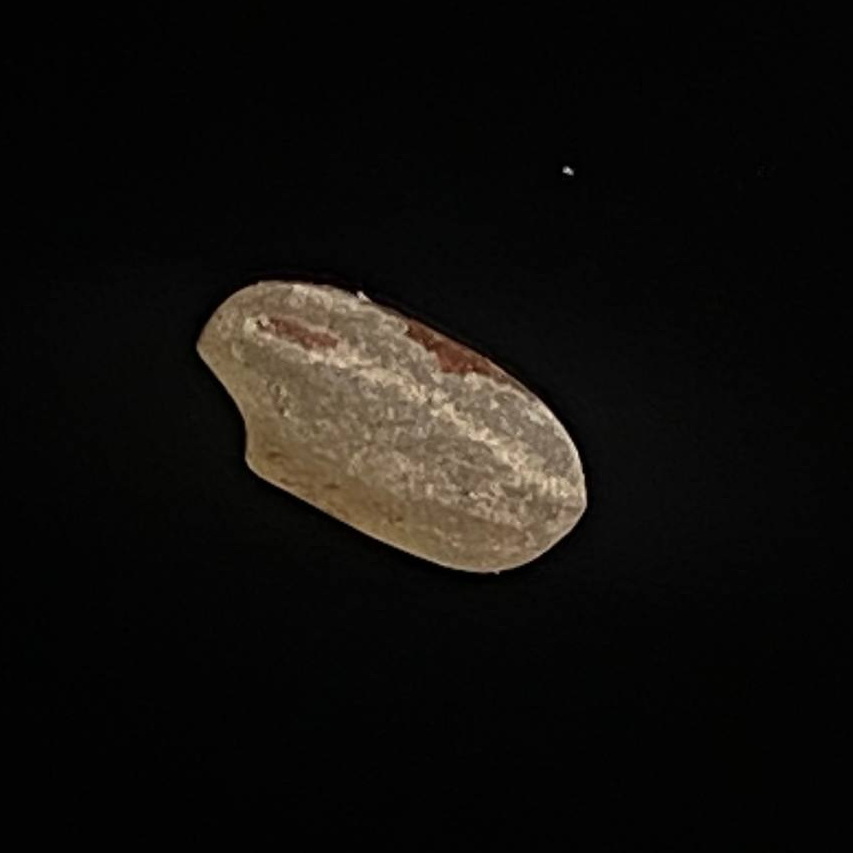
Rice variety: Amon